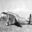
Label: airplane